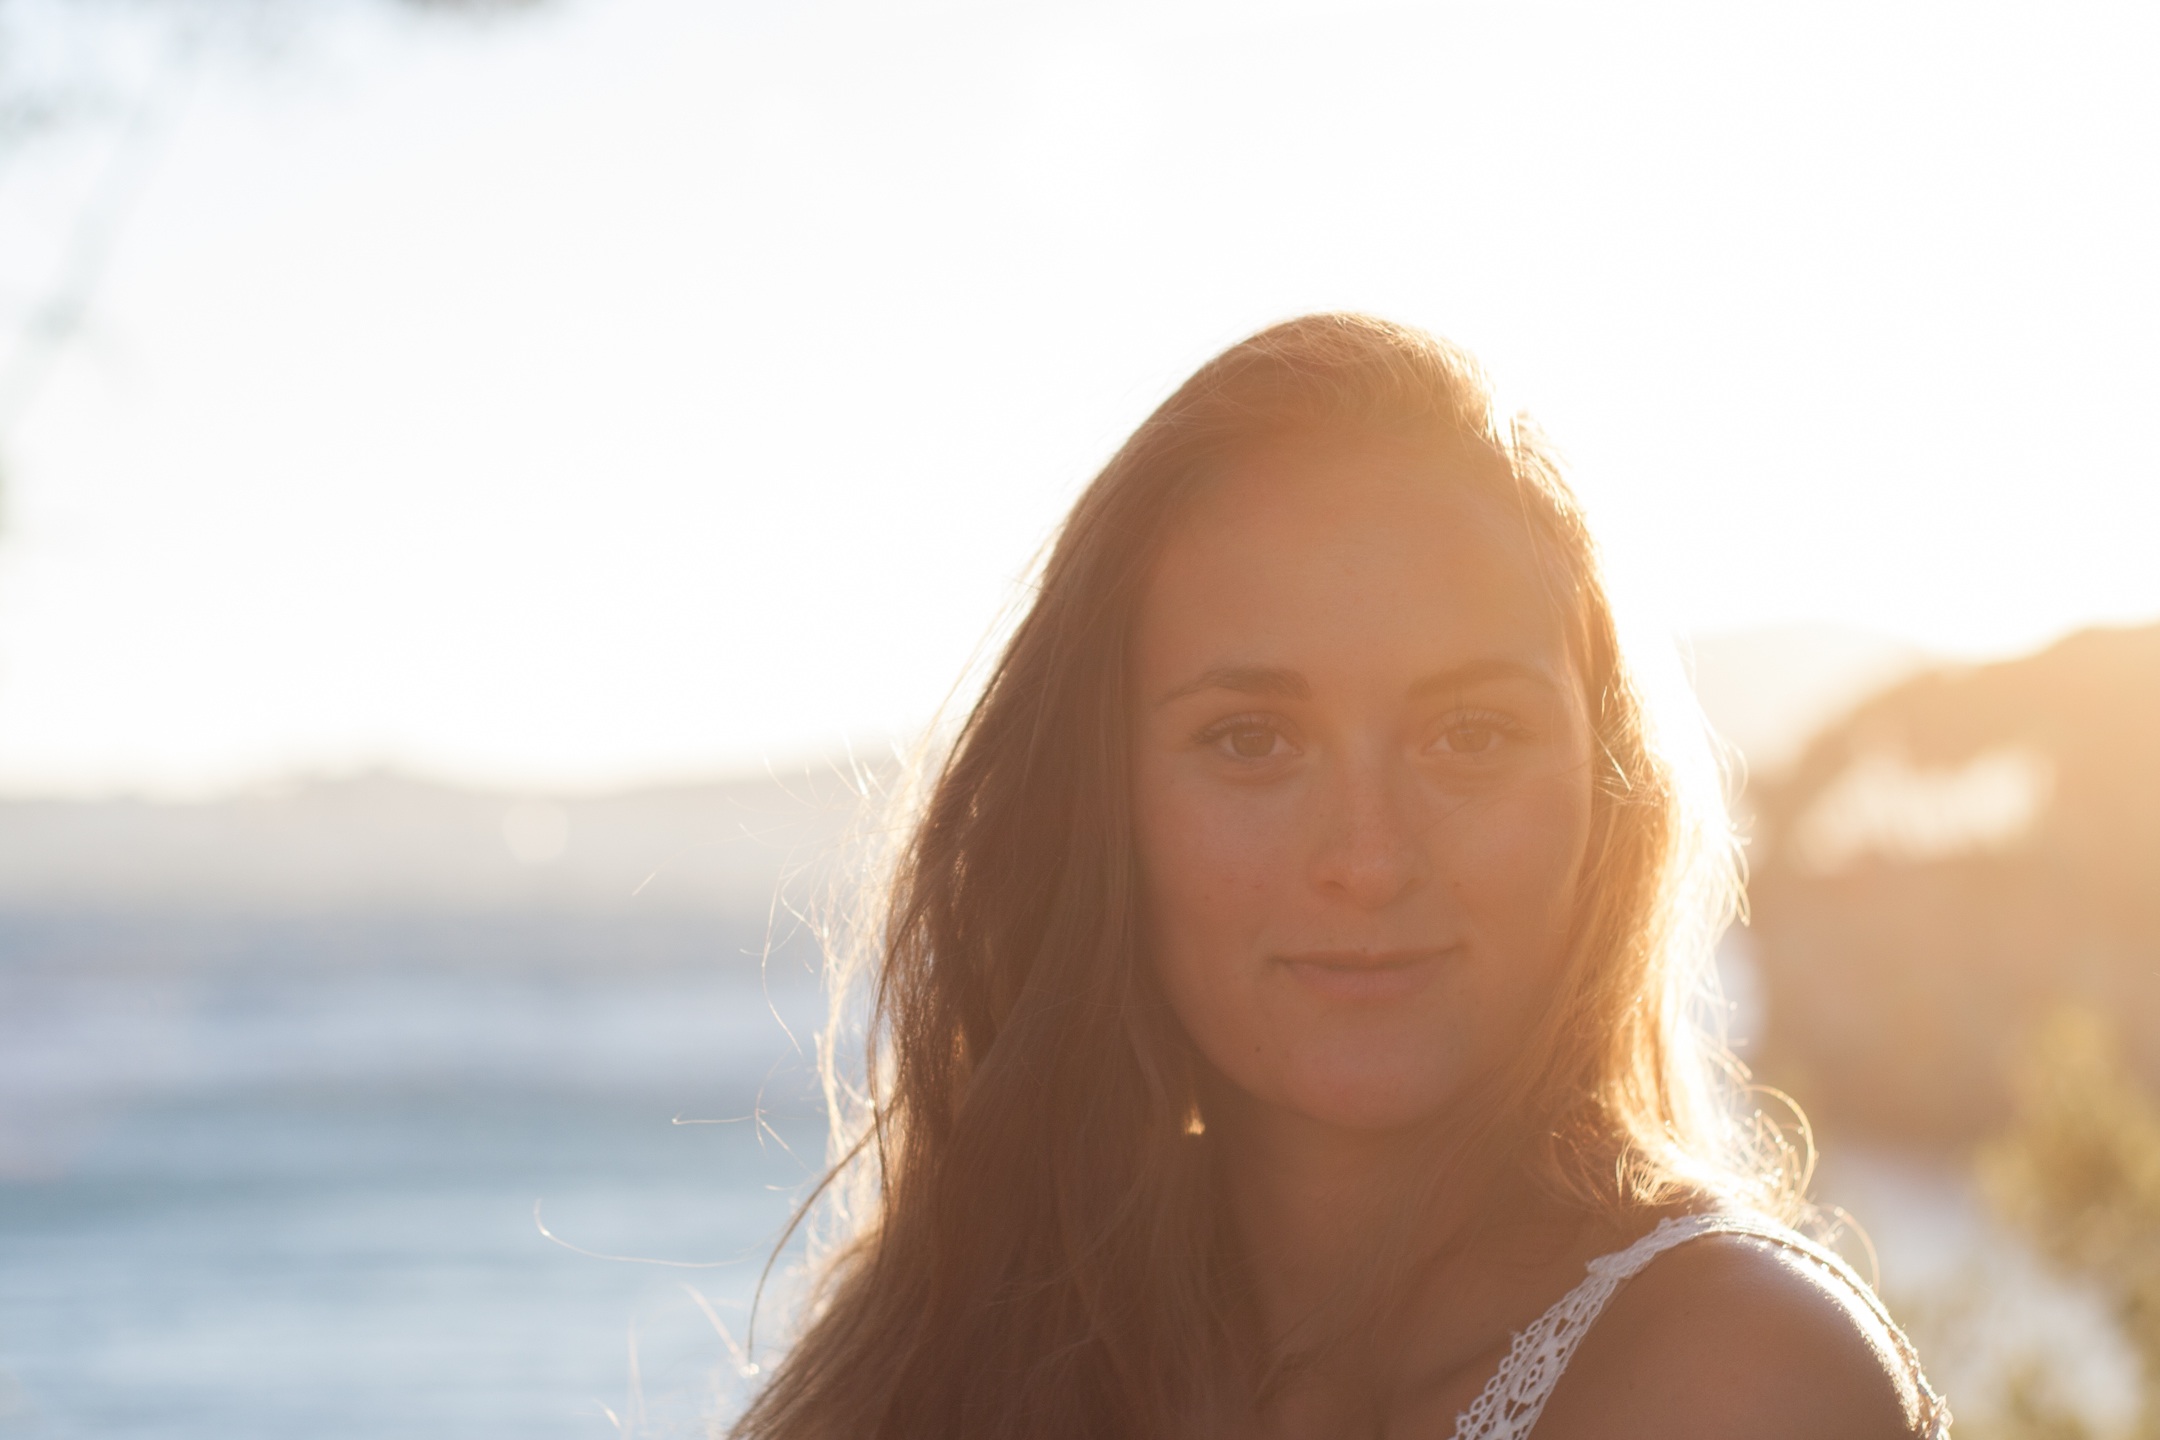
hand, person, girl, woman, hair, photography, sunlight, portrait, model, facial expression, smile, close up, dress, eye, head, photograph, skin, beauty, blond, emotion, interaction, photo shoot, portrait photography